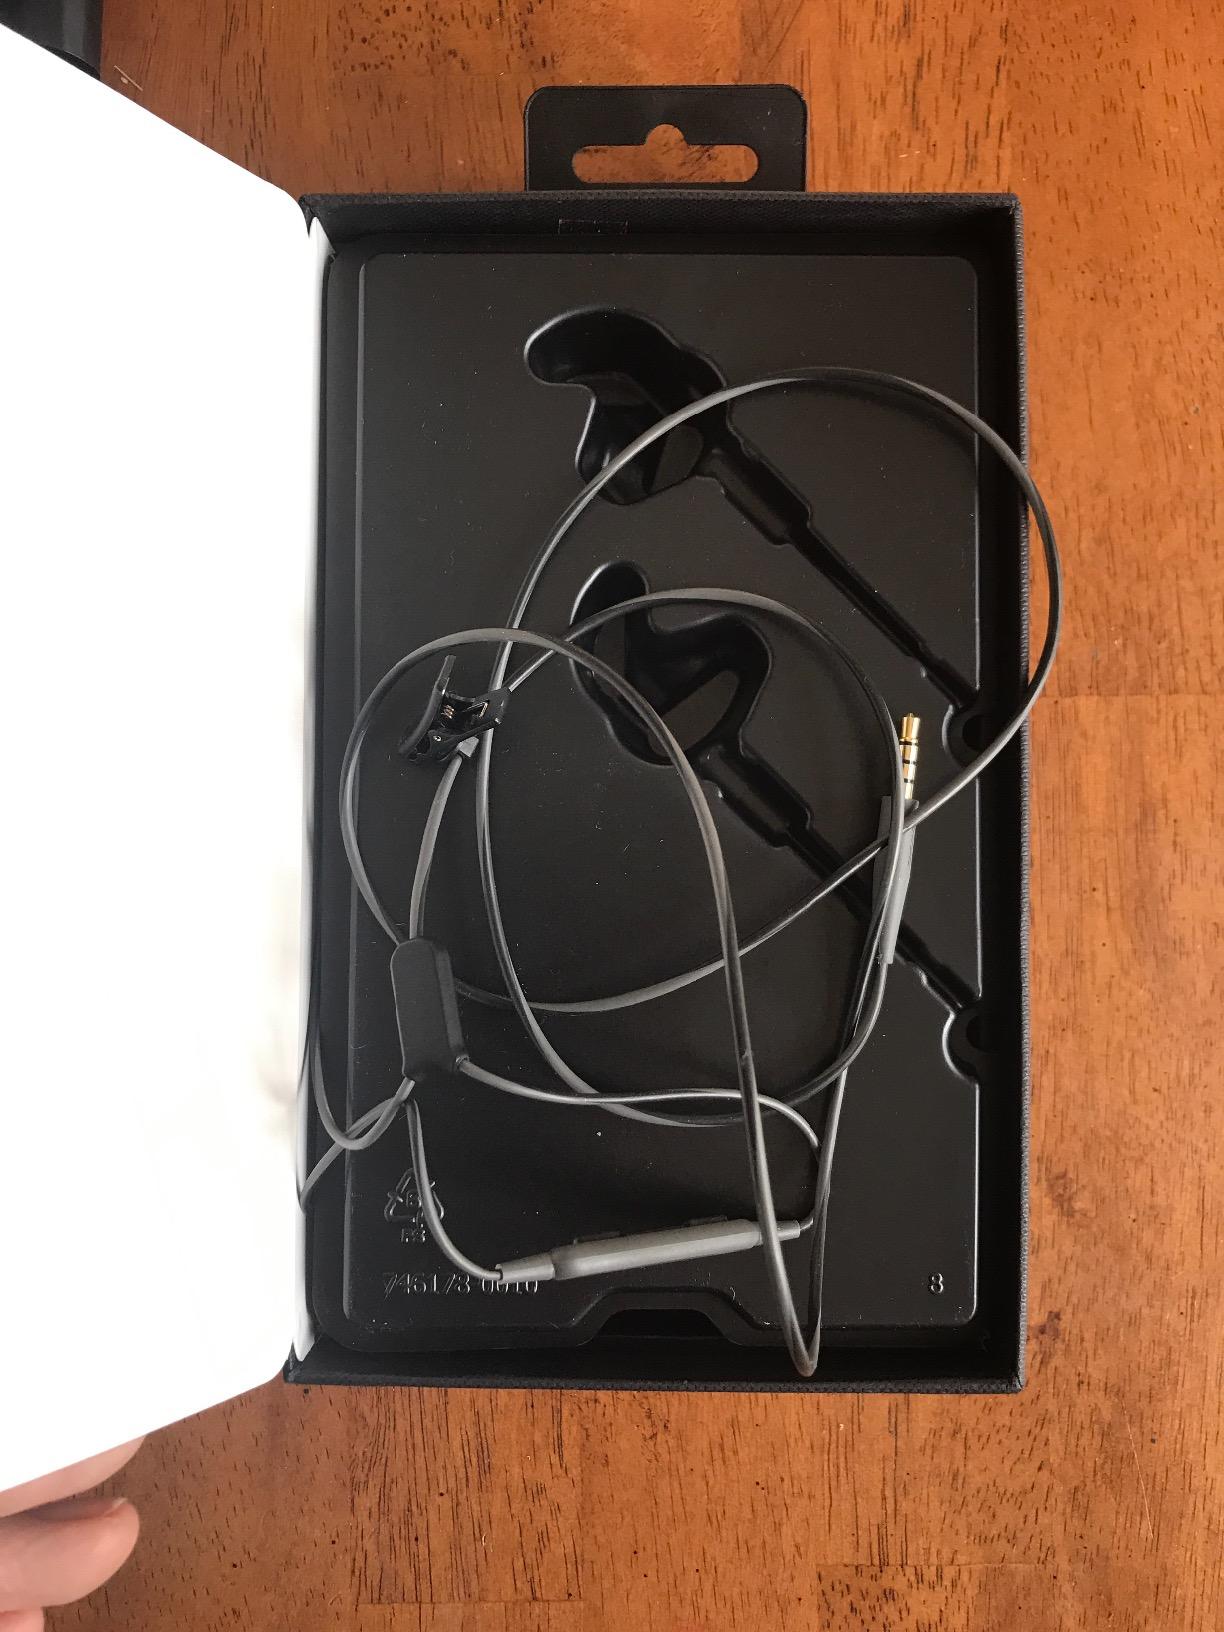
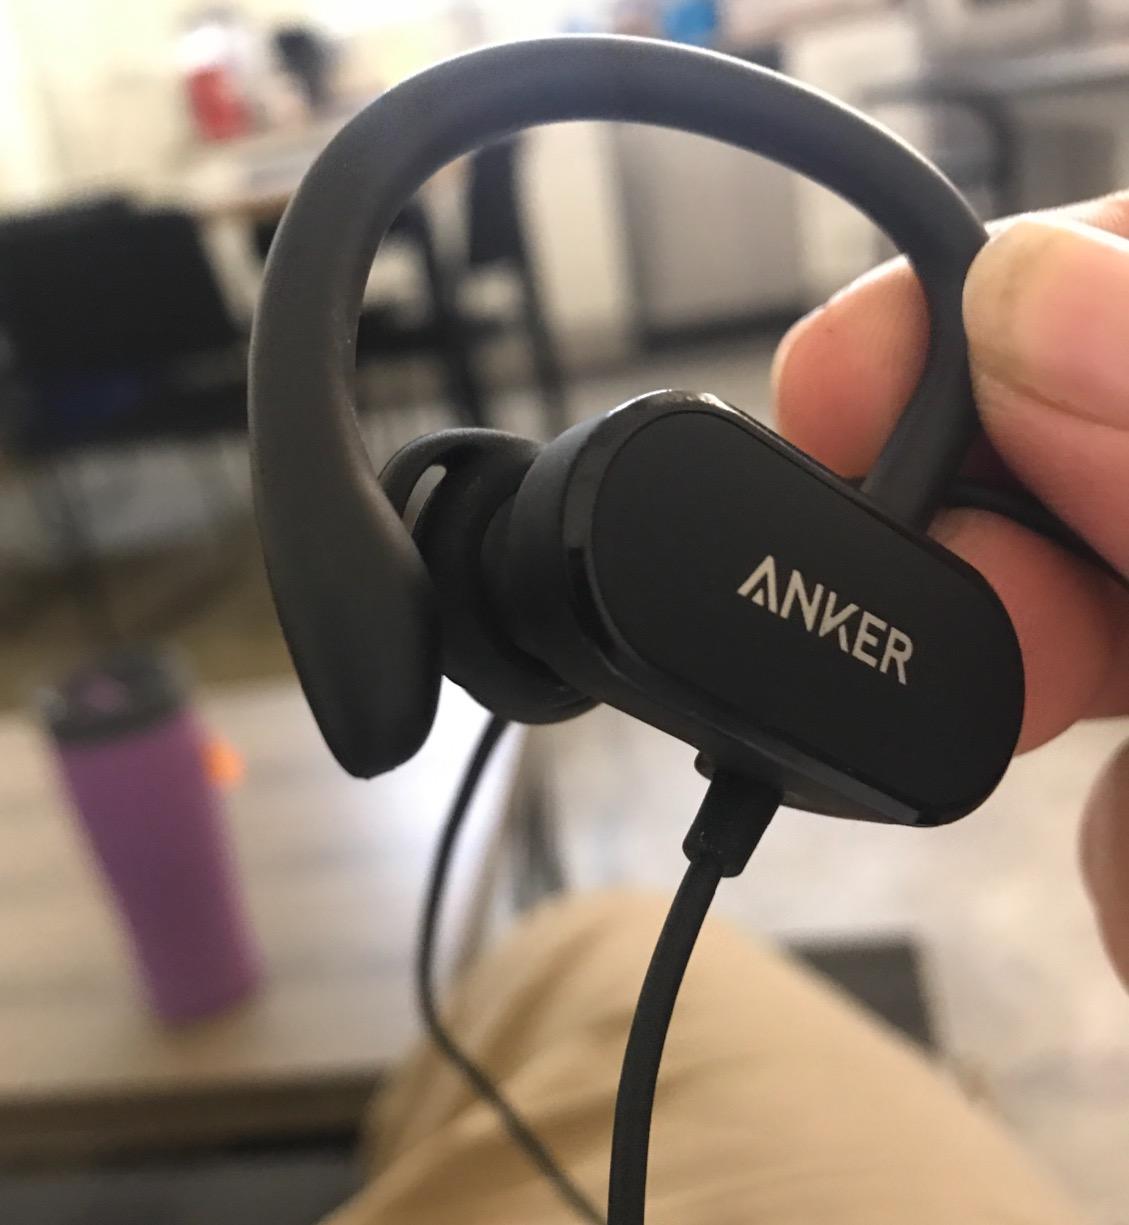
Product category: headphones
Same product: no